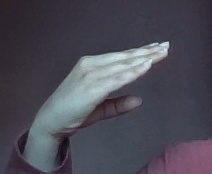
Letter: jeem